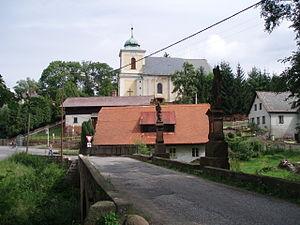
Libštát est un bourg du district de Semily, dans la région de Liberec, en République tchèque. Sa population s'élevait à 962 habitants en 2019.